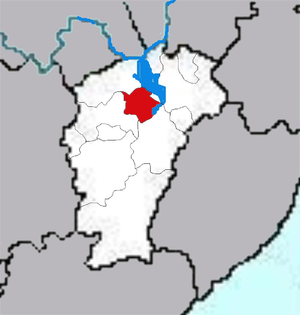
Nanchang est une ville-préfecture et la capitale de la province du Jiangxi en Chine. La préfecture comptait plus de 5 millions d'habitants en 2010 et la ville près de deux millions d'habitants en 2006. On y parle le dialecte de Nanchang du gan.